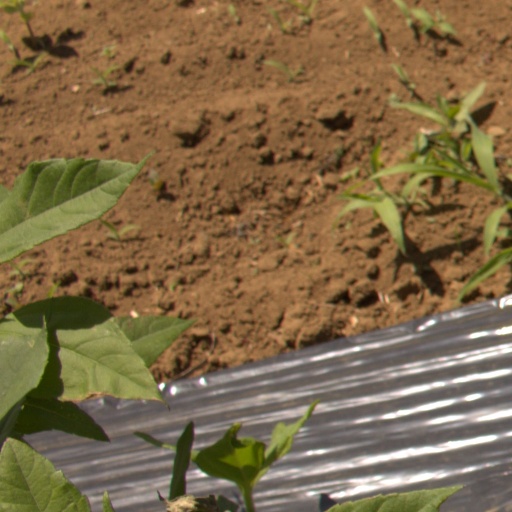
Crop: Jerusalem artichoke